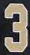
Number: 3